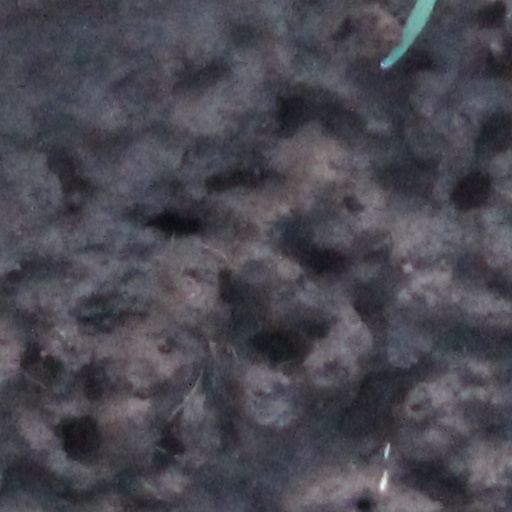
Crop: wheat